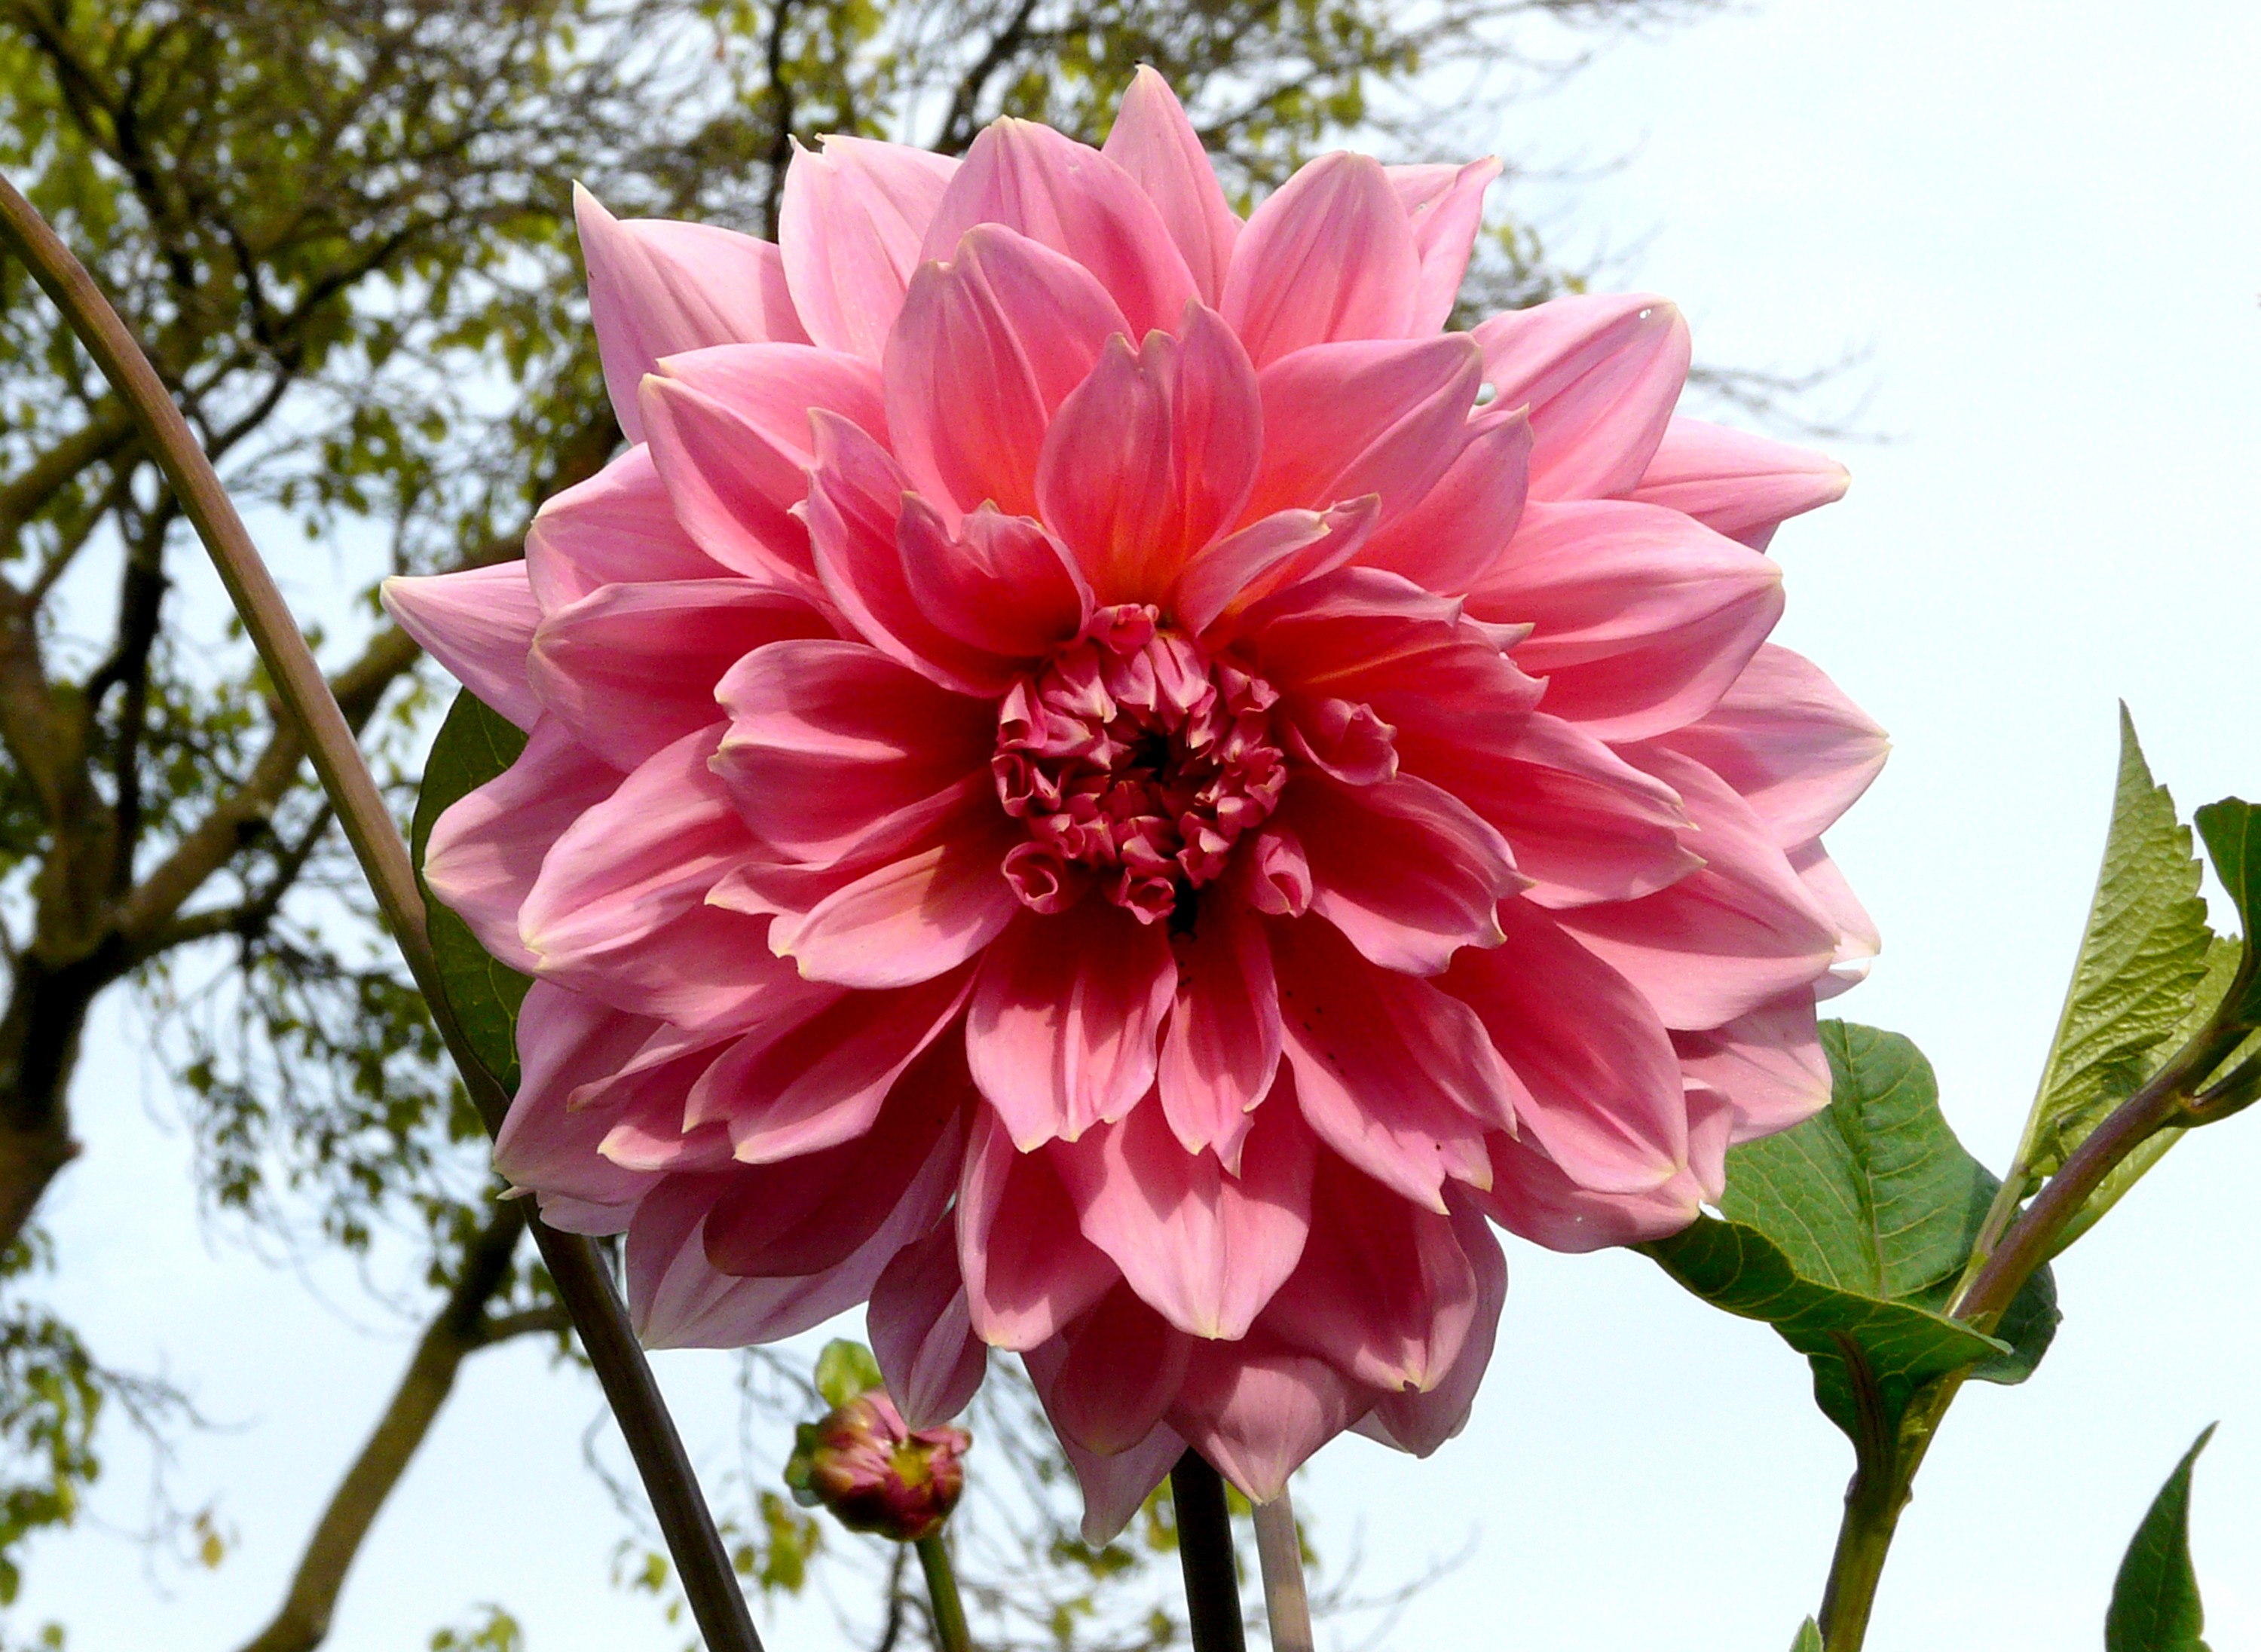
plant, flower, petal, red, pink, flora, dahlia, noble, flowering plant, daisy family, double flower, asterales, annual plant, land plant